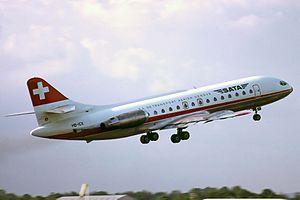
SATA Genève, Société Anonyme de Transport Aérien Genève est une compagnie charter suisse fondée en 1966 et qui cesse ses activités en 1978.
Le 18 décembre 1977, la Caravelle du vol SATA 730 18 décembre 1977 venant de Genève s'est écrasée lors de sa procédure d'approche vers l'aéroport de Funchal, à Madère.